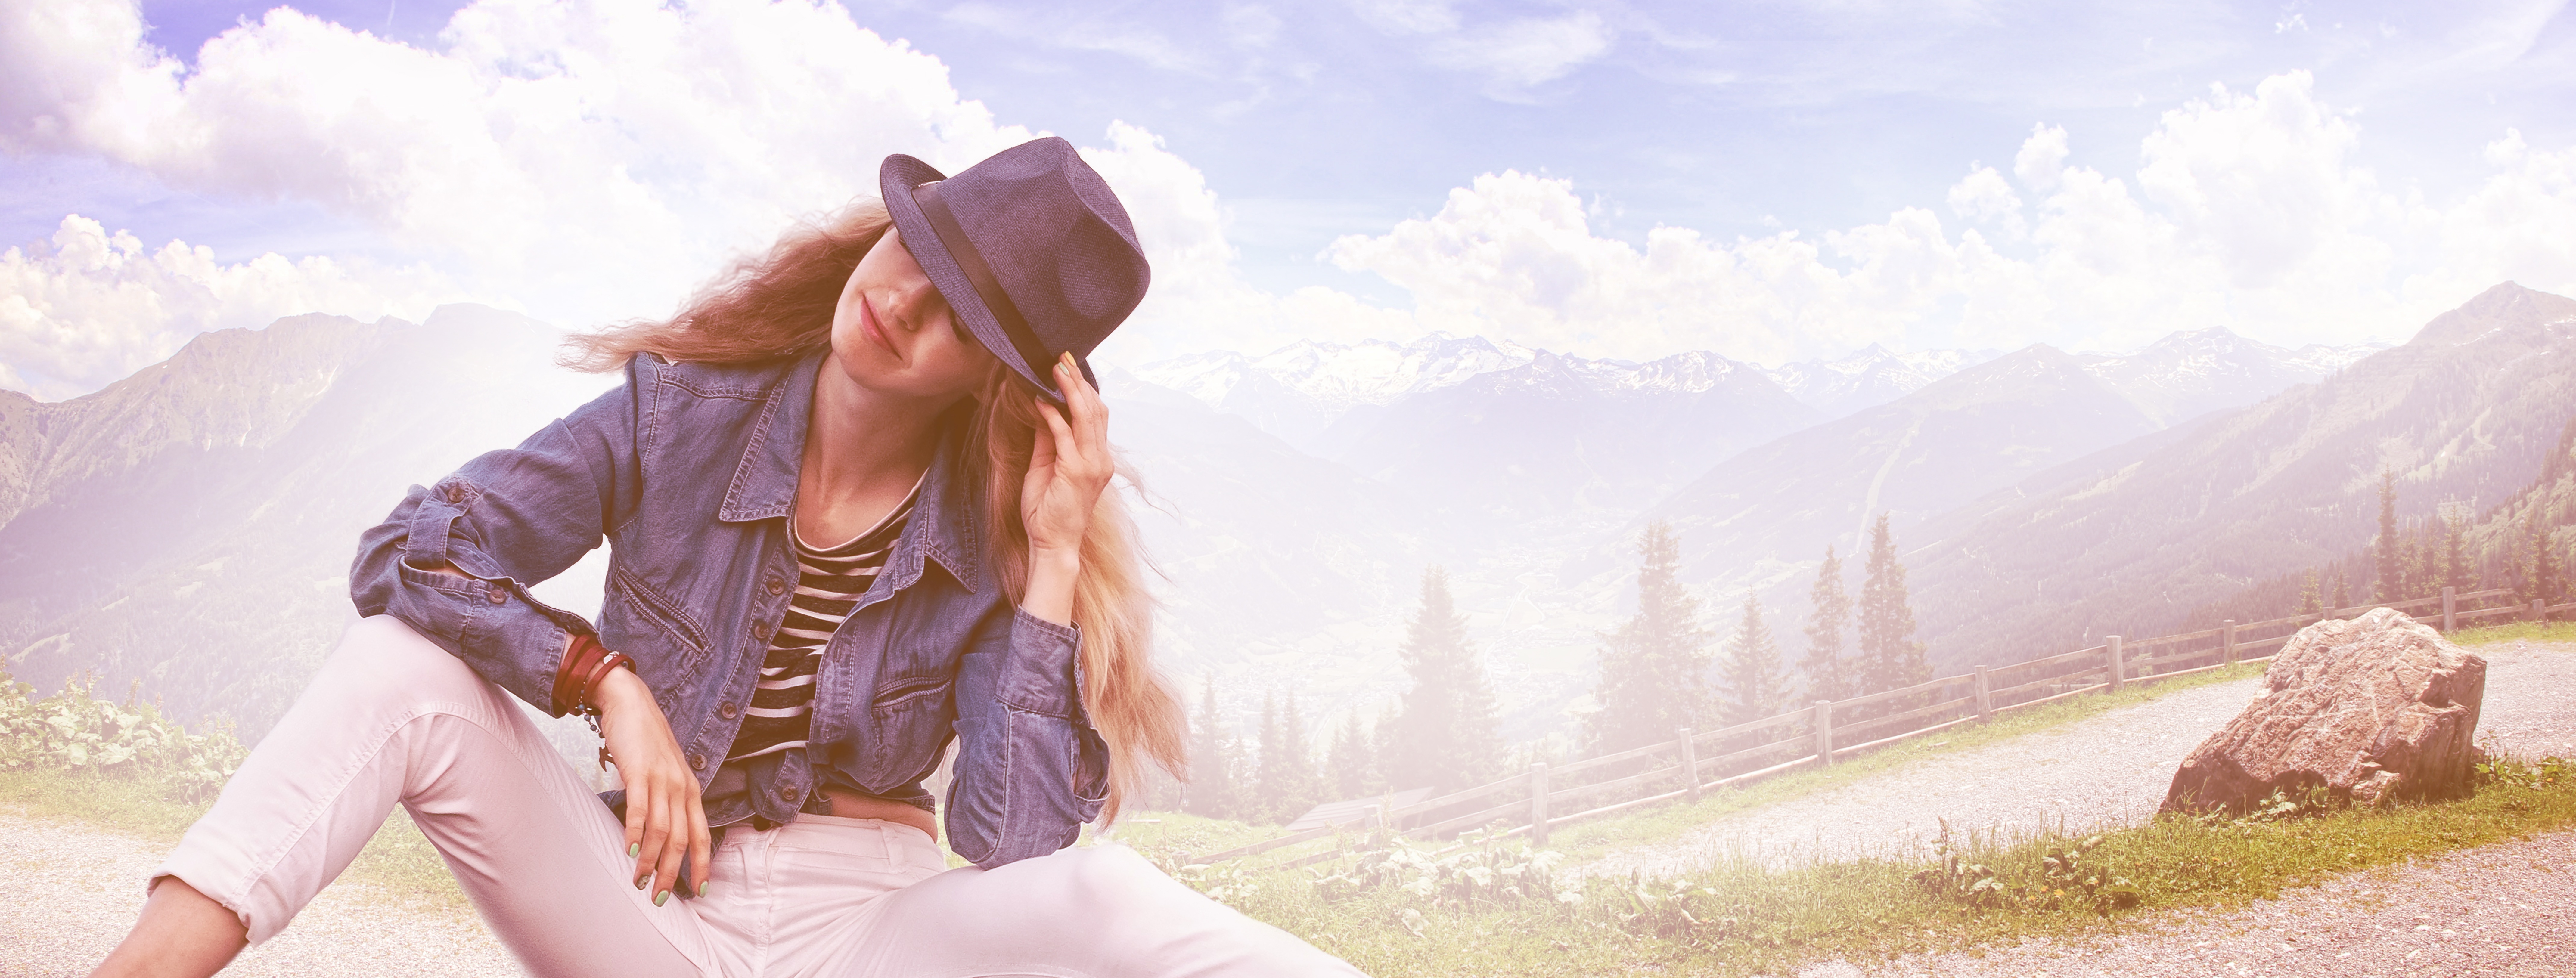
landscape, nature, sky, woman, fog, hiking, atmosphere, travel, holiday, romance, rest, face, clouds, happy, mountains, beautiful, anime, mood, silent, dreams, enjoy, young woman, beautiful woman, ruhr, cloud mountains